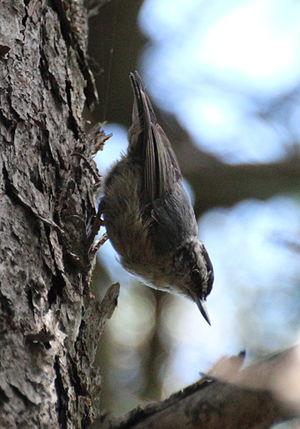
La Sittelle de Chine est une espèce d'oiseaux de la famille des Sittidae. C'est une sittelle de petite taille, mesurant 11,5 cm de longueur. Les parties supérieures sont gris-bleu, les parties inférieures chamois-grisâtre ternes à orange-cannelle, avec les joues blanches. Il existe un dimorphisme sexuel marqué : le mâle adulte se distingue par sa calotte très noire, quand celle de la femelle est de la même couleur que le dos, ou tout au plus gris foncé quand le plumage est usé. Le chant est variable, et composé de répétitions de petits sifflements invariants. L'espèce se nourrit principalement d'insectes en été et complète son alimentation avec des graines et des fruits. Le nid est généralement placé en hauteur dans le trou d'un conifère. Le couple élève une nichée par an, comptant cinq ou six oisillons.
La Sittelle corse est une espèce d'oiseaux de la famille des Sittidae. C'est une sittelle relativement petite, mesurant près de 12 cm. Les parties supérieures sont gris bleuté, les parties inférieures blanc grisâtre. Le mâle se distingue de la femelle par sa calotte entièrement noire. L'espèce est sédentaire, territoriale et peu farouche. Elle se nourrit souvent haut dans les Pins laricio corses, consommant principalement des pignons, mais attrapant aussi quelques insectes volants. La saison de reproduction a lieu entre avril et mai ; le nid est placé dans le tronc d'un vieux pin, et la couvée compte cinq à six œufs. Les jeunes s'émancipent 22 à 24 jours après leur naissance.